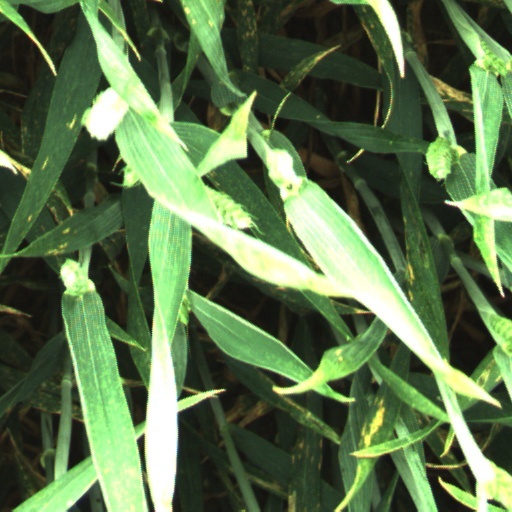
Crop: wheat